Ultapani Reserve Forest

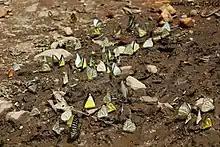
Butterfly Ultapani

The Ultapani reserve forest plays a very important part of the Manas Biosphere Reserve. The forest type of Ultapani is a unique one which comprises mostly semi evergreen and moist deciduous type. The plants are basically evergreen and semi evergreen. Among these some plants have medicinal values, some are edible fruits, while, some of them are oil and timber yielding plants with great economic prospects. Ultapani is the "Haven of Butterfly" and the natural home of Golden langur, famous Great Pied Hornbill and some other RET species. Orchids are also the strength of Ultapani Reserve Forest. But, unfortunately the valuable asset of this forest is now threatened due to over exploitation of forest resources by forest mafias and encroachment for agricultural and human settlements by economically poor People in the forest lands living there in. Which creates lots of problems to the wild animals and it will effect adversely to the ecological balance. This paper highlighting upon the present status of conservation, richness of Biodiversity and tourism of Ultapani Reserve Forest.